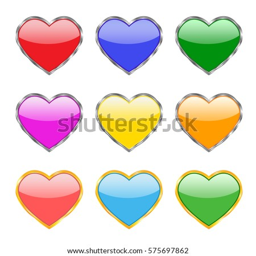
a set of buttons in the form of hearts in different colors with silver and gold border